Point Perpendicular

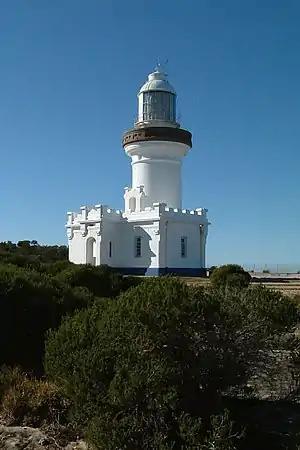
Point Perpendicular Lighthouse

Point Perpendicular is a point at the southern tip of the Beecroft Peninsula and at the northern entry to Jervis Bay, in New South Wales, Australia. It is the location of Point Perpendicular Light, a historic lighthouse which was active from 1889 to 1993, and a replacement skeletal tower which is active.